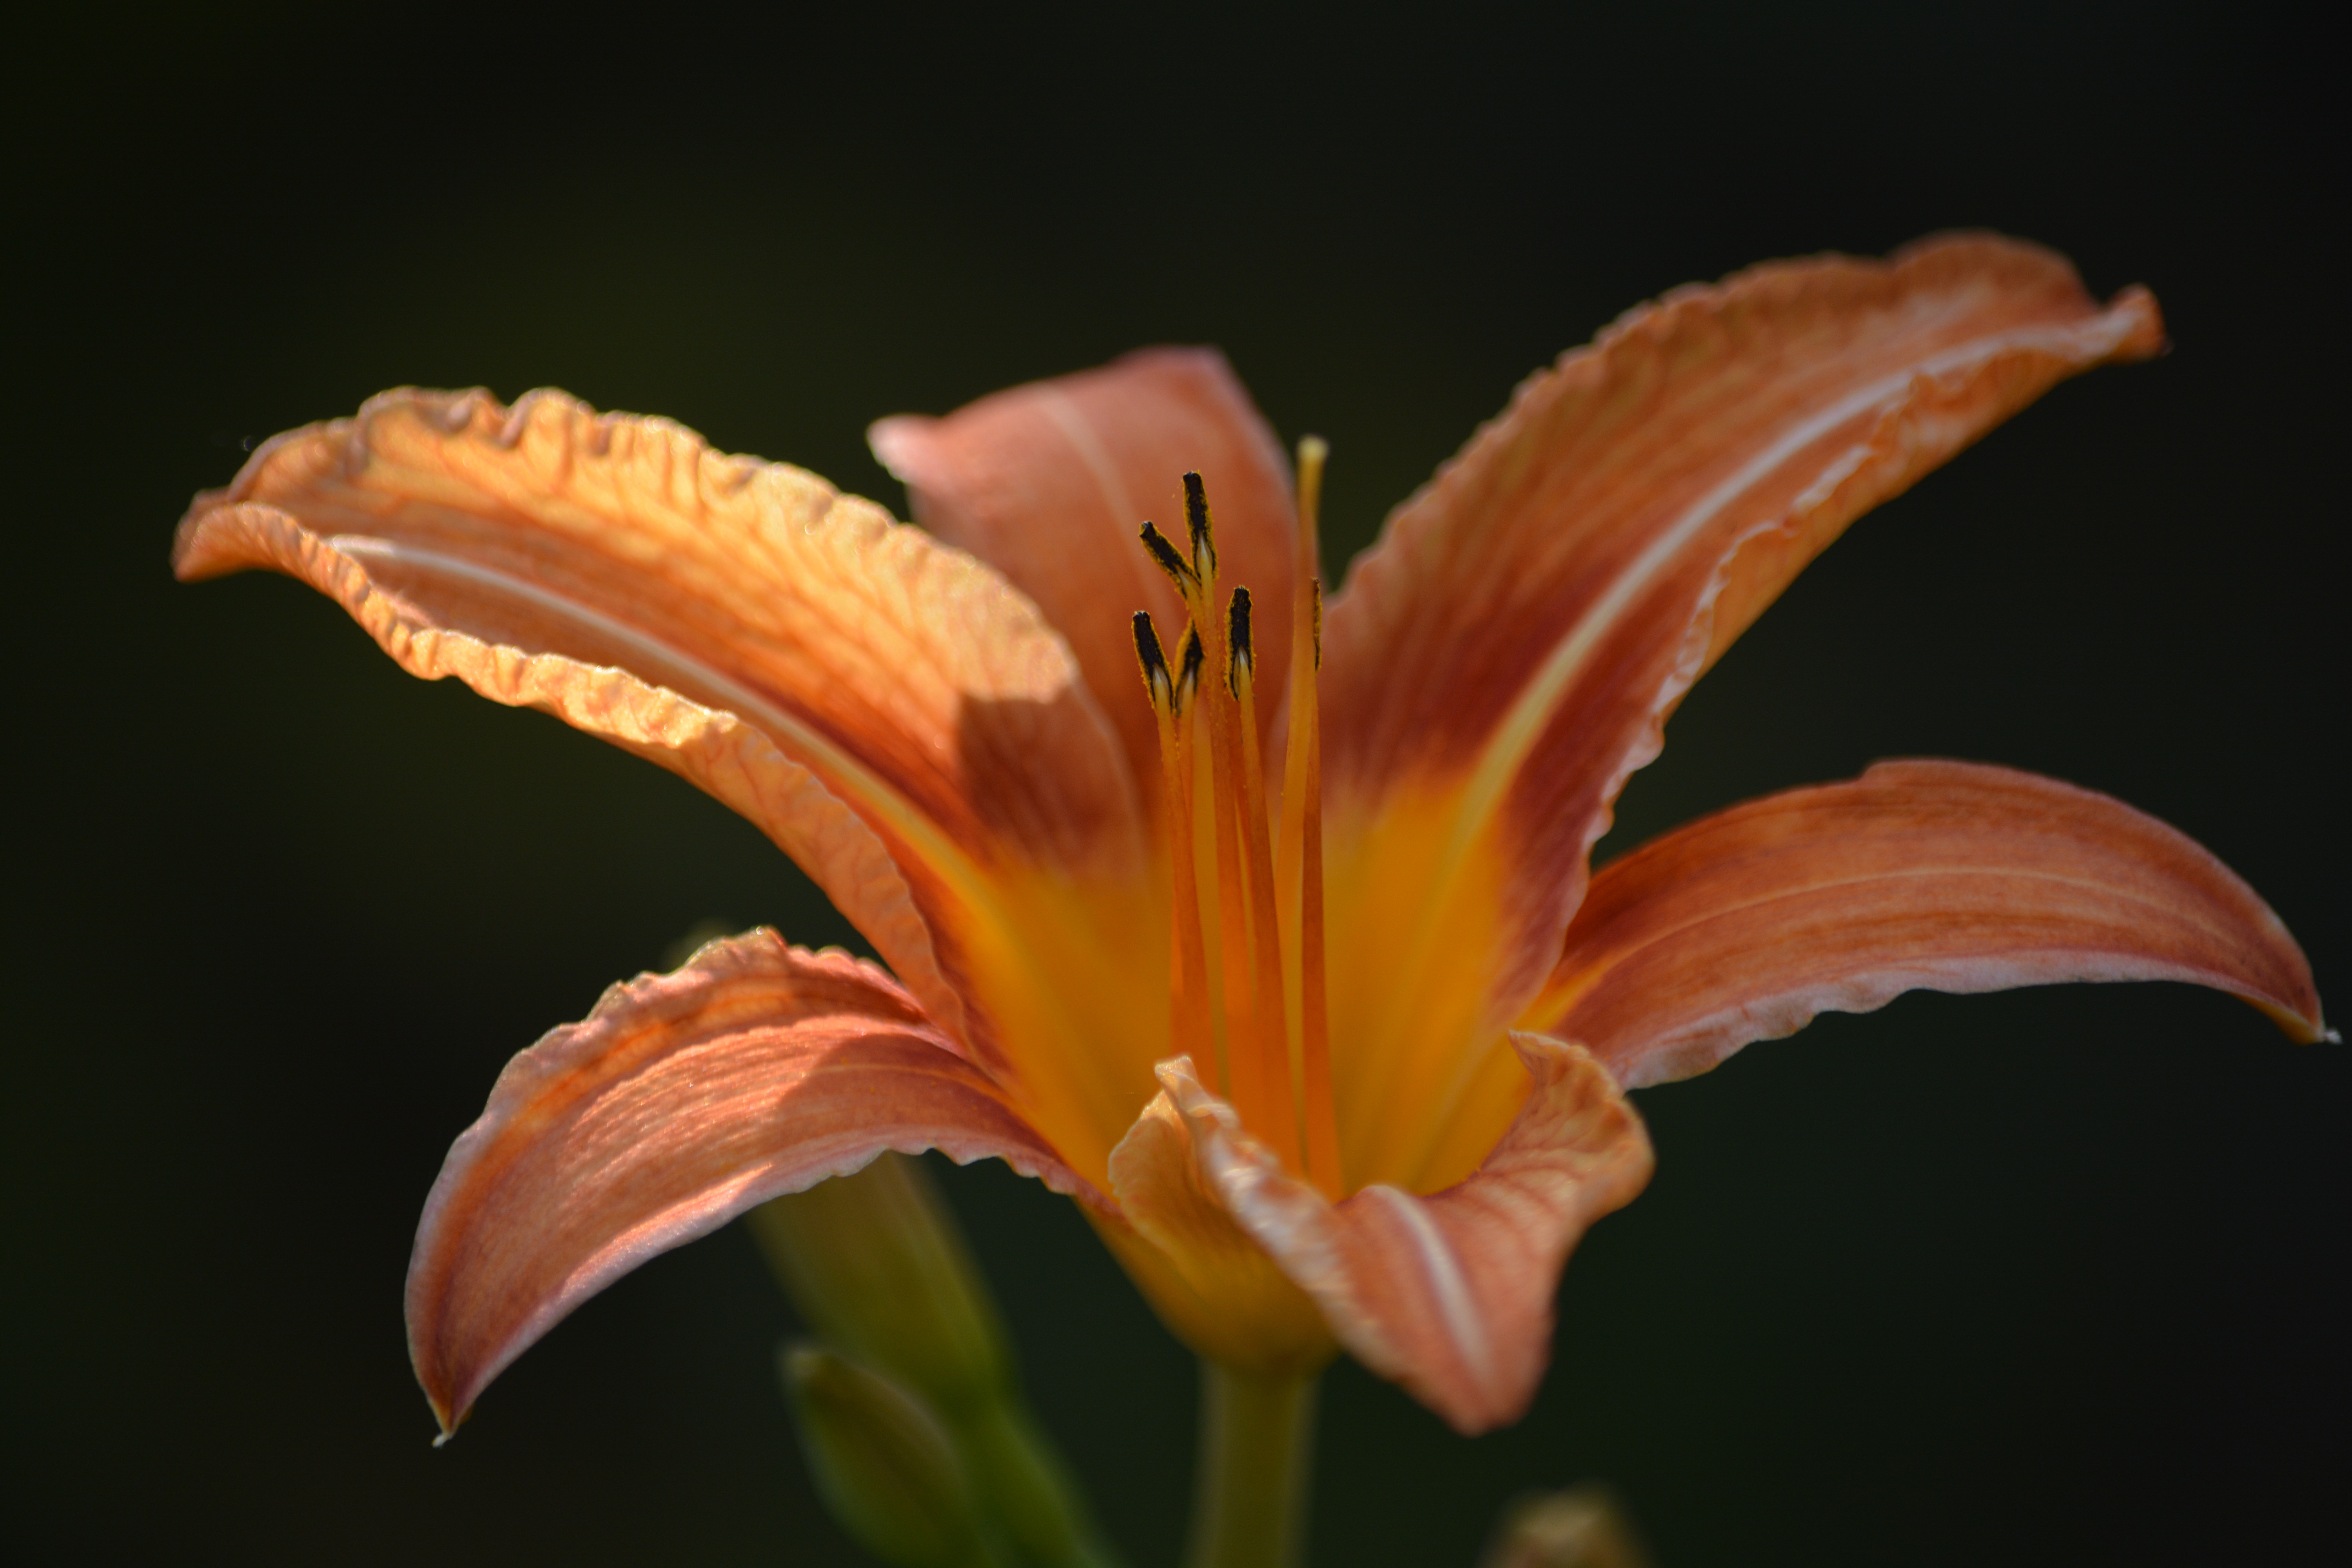
nature, plant, photography, meadow, leaf, flower, petal, autumn, yellow, garden, flora, close up, lily, daylily, macro photography, flowering plant, orange lily, plant stem, land plant